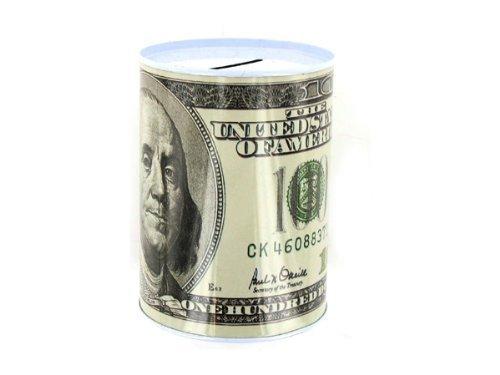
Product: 100 Dollar Bill Tin Money Bank
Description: $100 United states dollar bill decoration wrapped around tin.
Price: $4.03
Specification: ProductDimensions:3.5x3.5x4.5inches|ItemWeight:6.1ounces|ShippingWeight:6.1ounces(Viewshippingratesandpolicies)|ASIN:B004WQOAOA|Itemmodelnumber:GM005|Manufacturerrecommendedage:1-1months